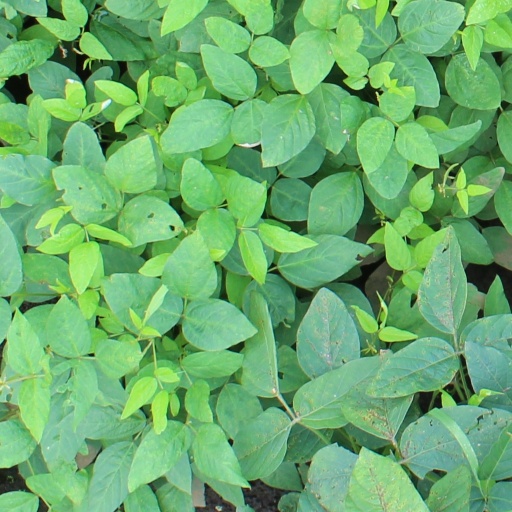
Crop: soybean